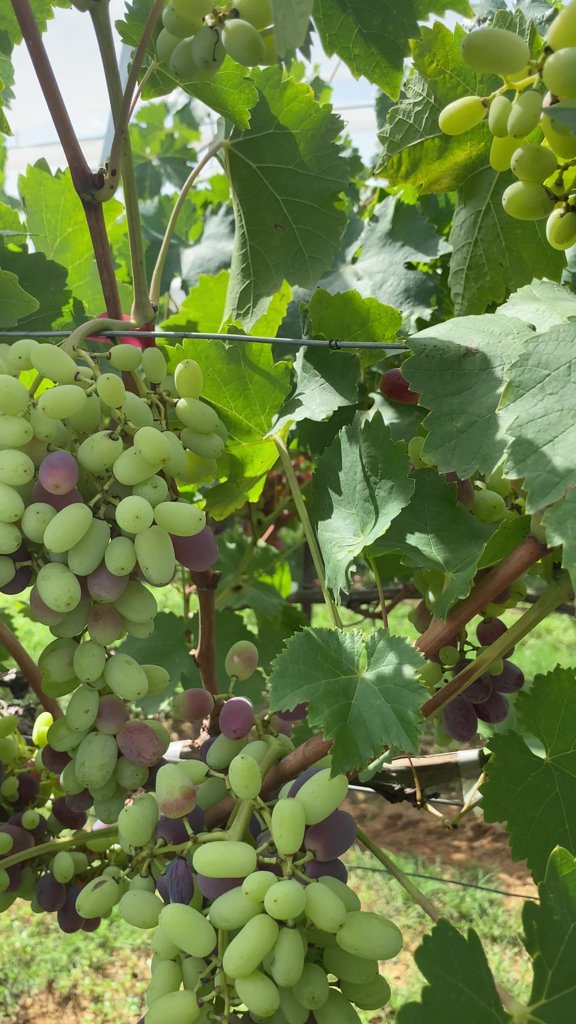
Berries visible: 200
Grape clusters: 7